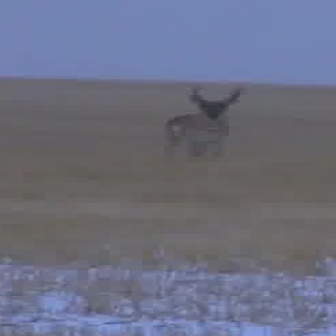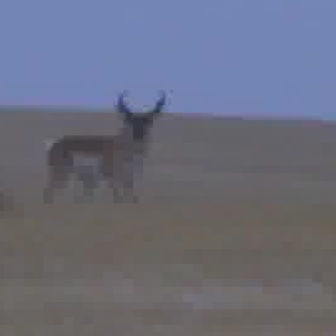
  Please identify the target specified by the bounding box [159,84,243,168] in the first image and locate it in the second image. Return the coordinates in [x_min,y_min,x_max,y_max] format.
Answer: [39,88,165,214]